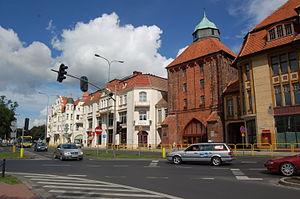
Słupsk est une ville de Pologne, au nord-est de la Poméranie et située à 150 km environ à l'ouest de Gdańsk et à 18 kilomètres de la mer Baltique.
La voïvodie de Poméranie est une des 16 régions administratives de la Pologne. Gdańsk en est le chef-lieu.